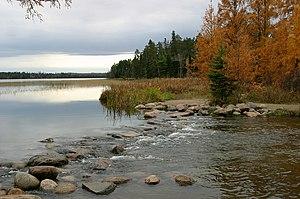
Le parc d'État d'Itasca est une réserve naturelle située dans l'État du Minnesota, aux États-Unis. Le parc abrite le lac Itasca et les sources du Mississippi. Il est le plus ancien de l'État du Minnesota.